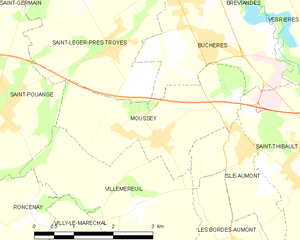
Carte des communes françaises: Moussey